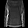
Label: Shirt